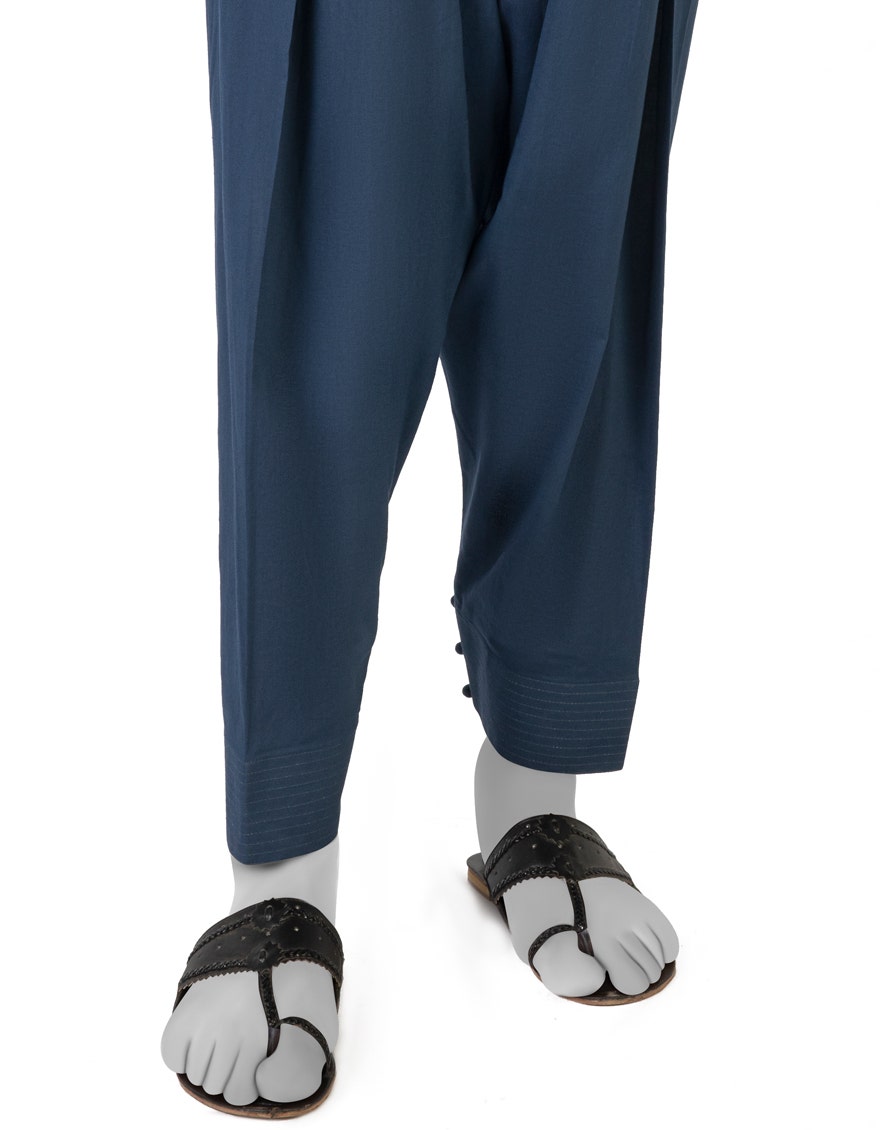
blue slim fit cotton pants